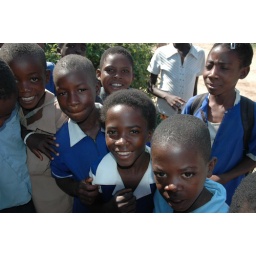
School boys &amp;amp; girls in Zambia at a beneficiary schools of Computer Aid's donated PCs